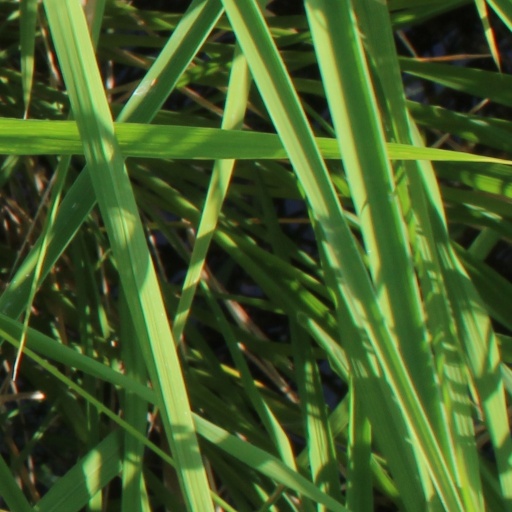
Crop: rice